Charlie Whitehurst

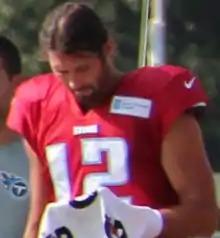
Whitehurst with the Tennessee Titans in 2014

On March 13, 2014, Whitehurst signed a two-year contract with the Tennessee Titans replacing Ryan Fitzpatrick as the backup quarterback. Whitehurst appeared in seven games with five starts and recorded career-highs in completions (105), pass attempts (185), passing yards (1,326), touchdowns (seven), and an 87.4 passer rating while rushing 20 times for 90 yards. He recorded a career-high two touchdown passes against the Cleveland Browns on October 5, 2014. He posted a career-best 287 passing yards against the Jacksonville Jaguars on December 18, 2014.